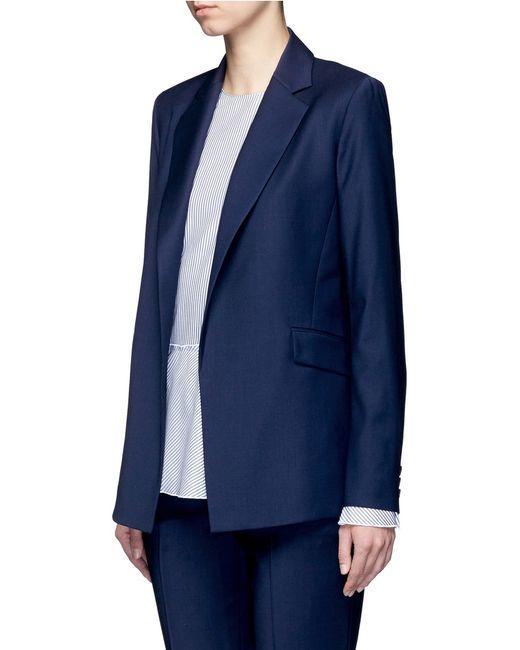
Dunkelblauer Mantel mit Hose für Damen